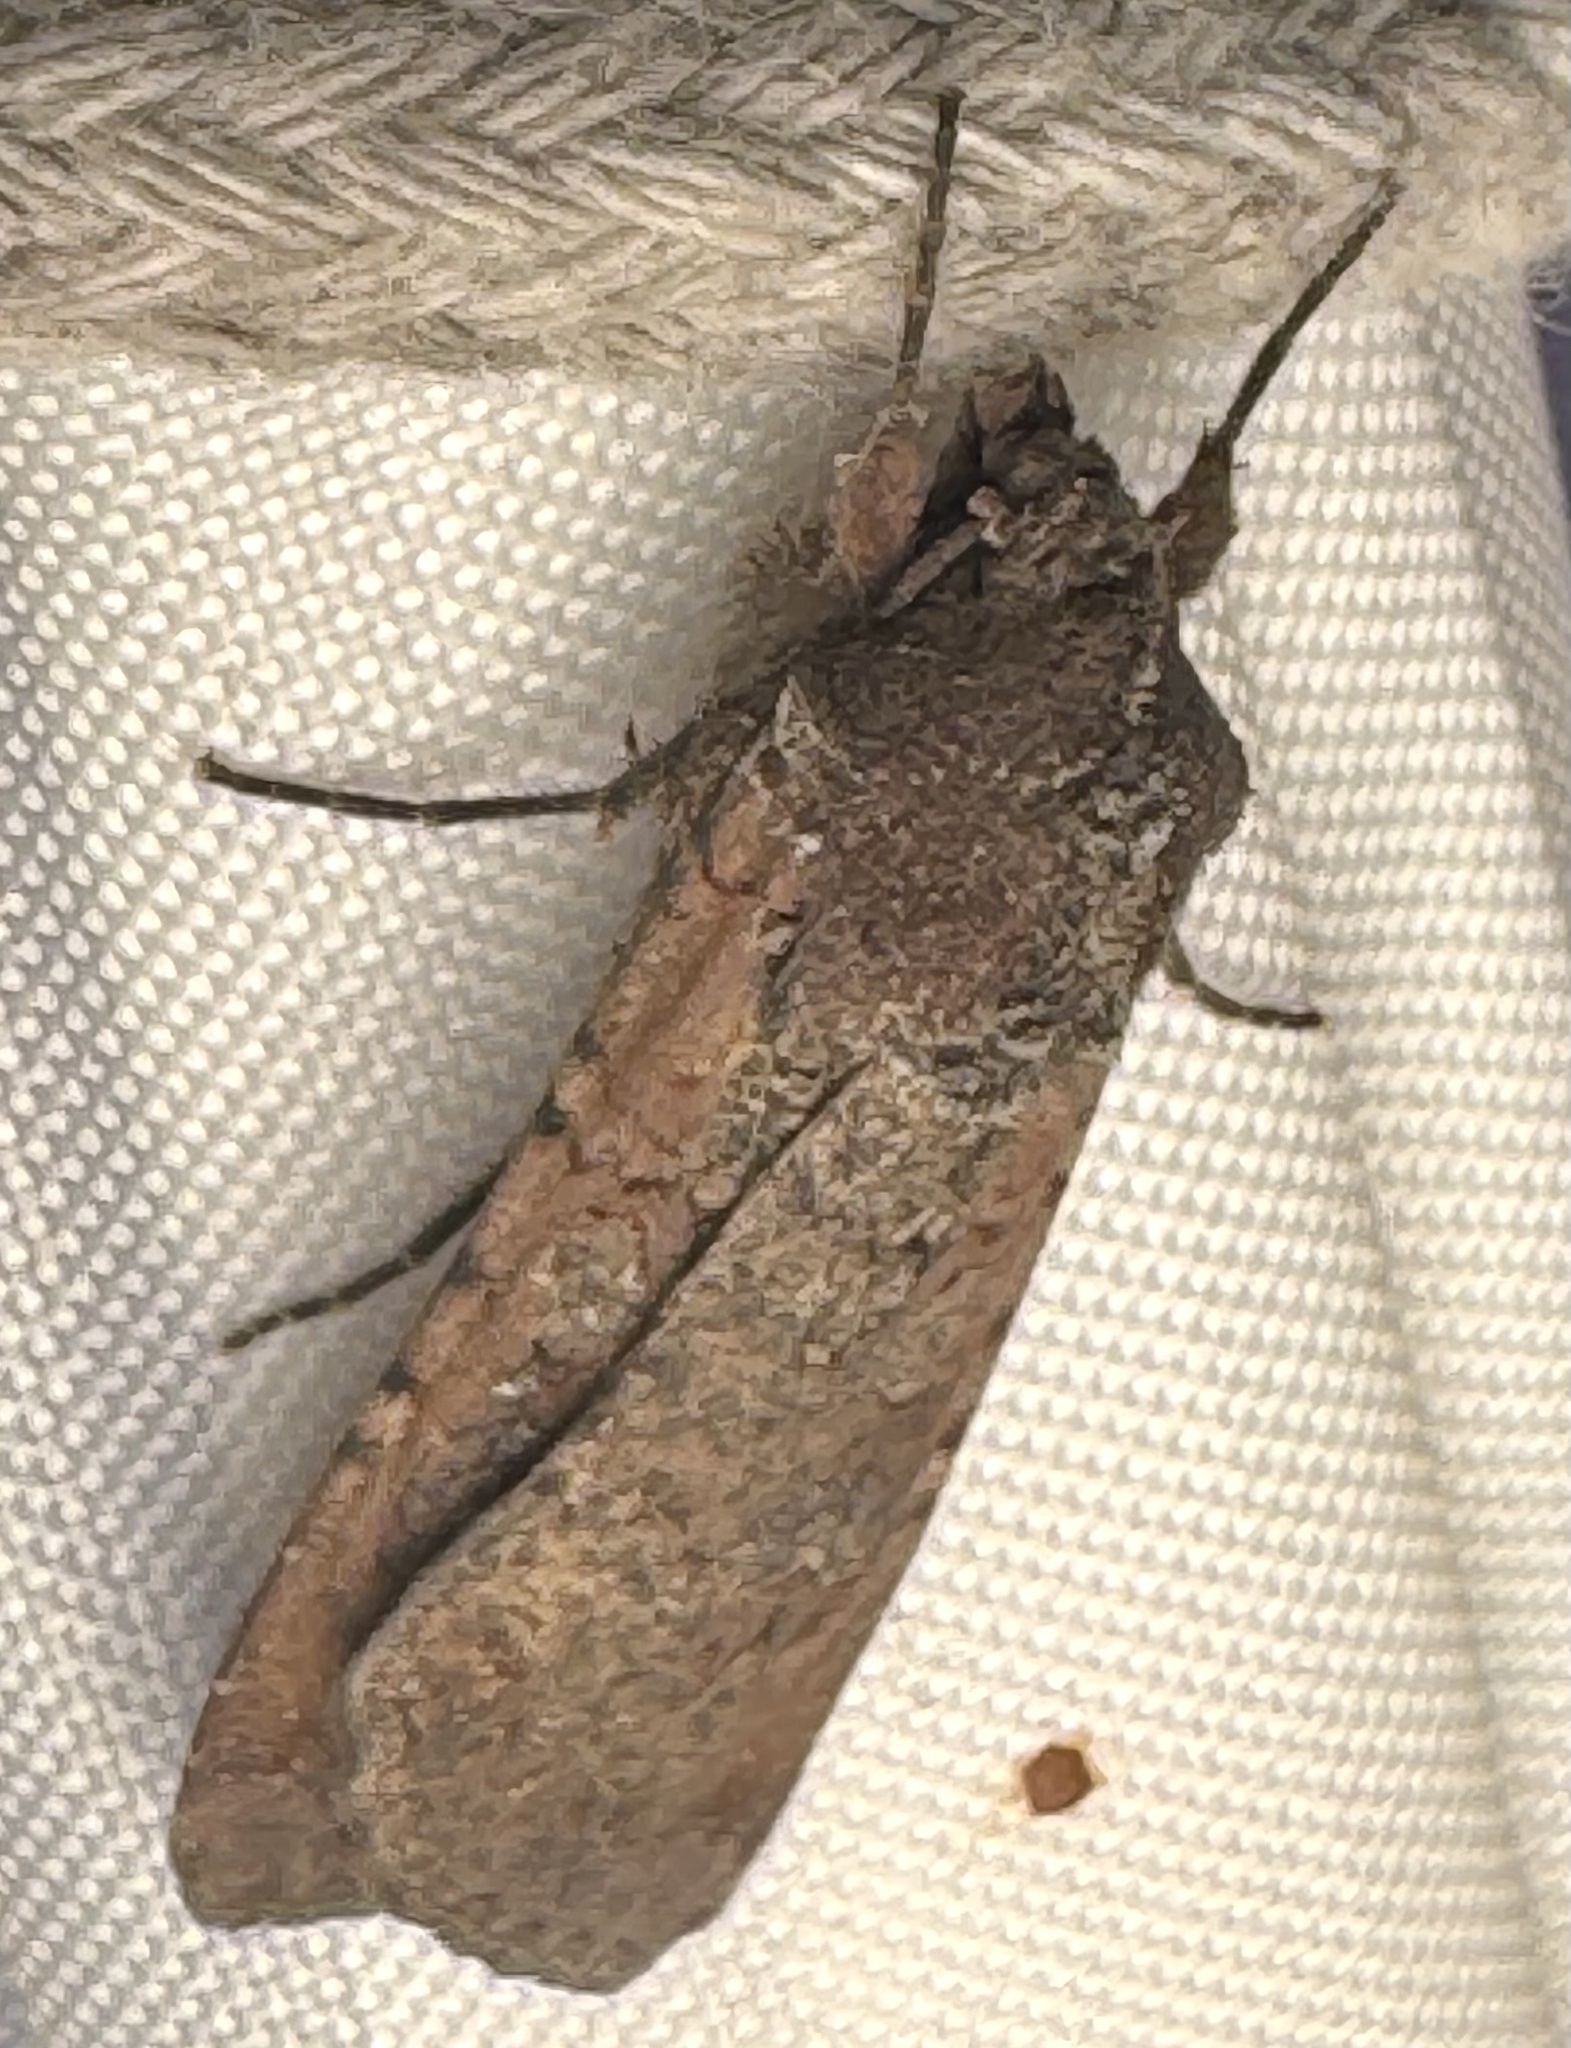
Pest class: cutworms